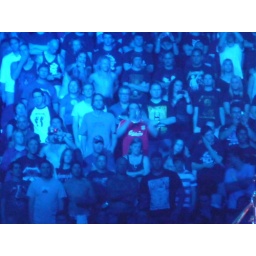
random red shirt in the crowd